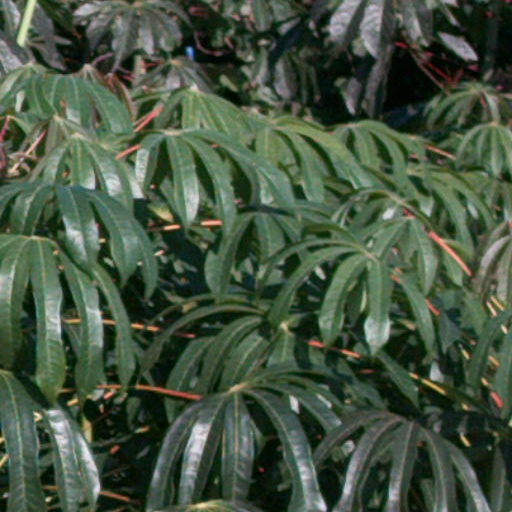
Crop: cassava